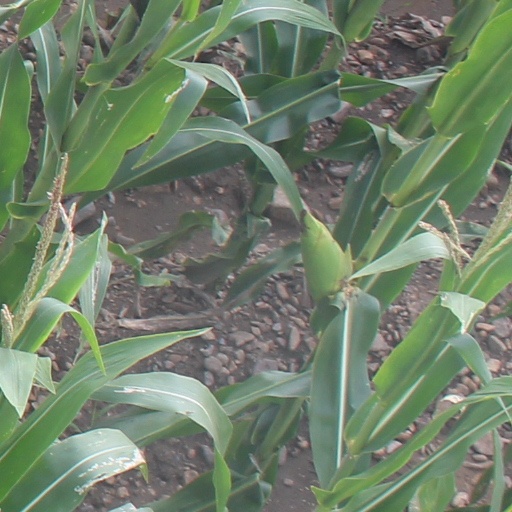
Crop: maize; corn